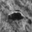
Label: skunk